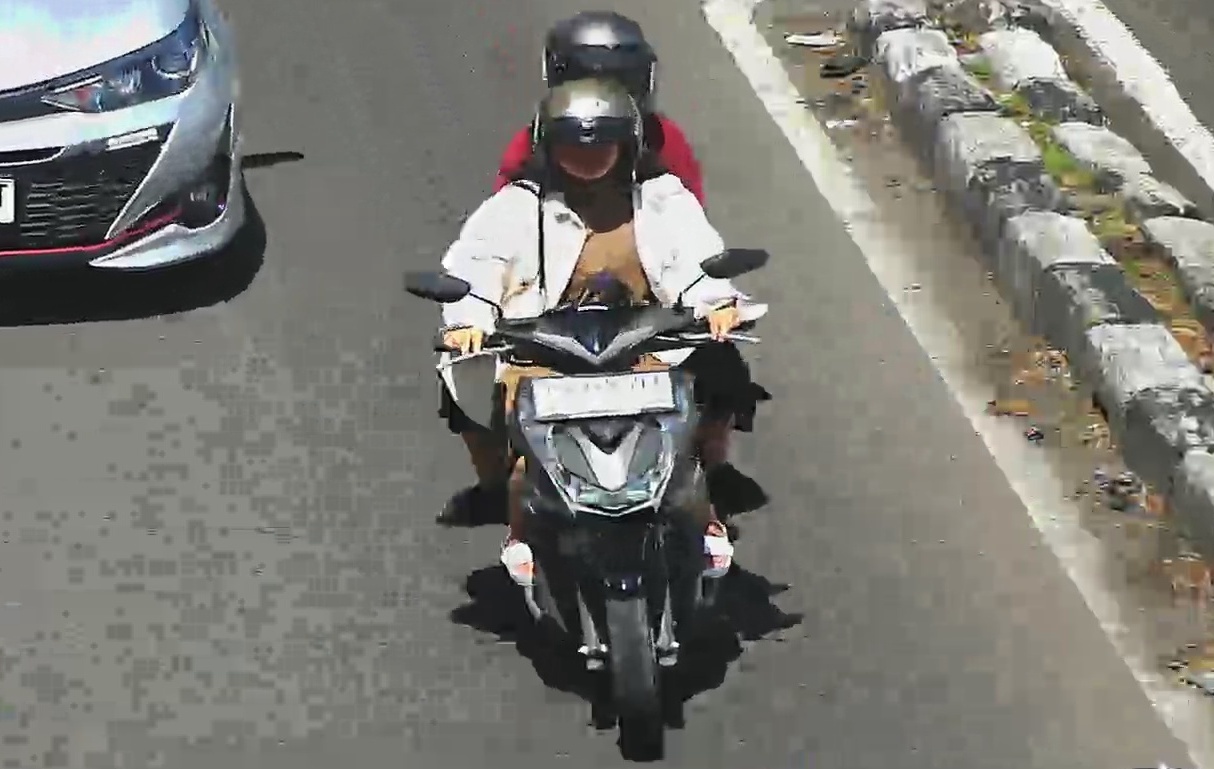
person-with-helmet: 2
person-without-helmet: 0